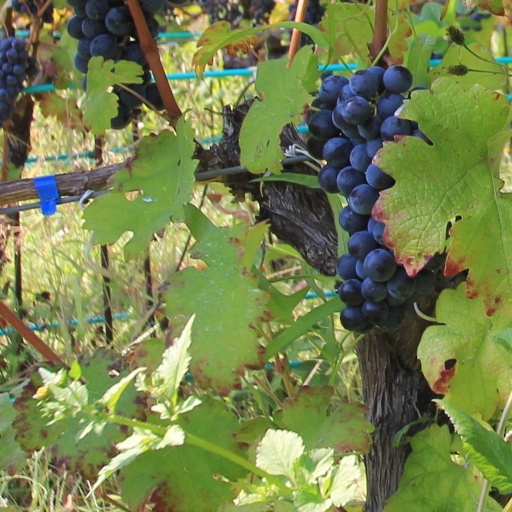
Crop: grape